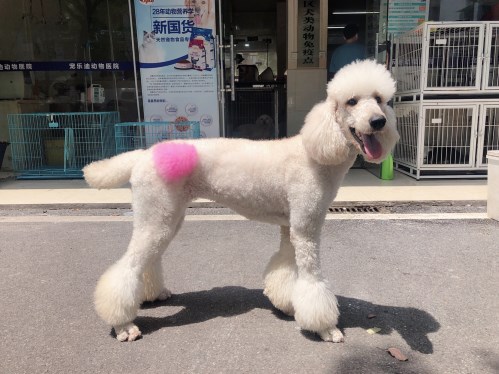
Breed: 2925-n000114-toy_poodle